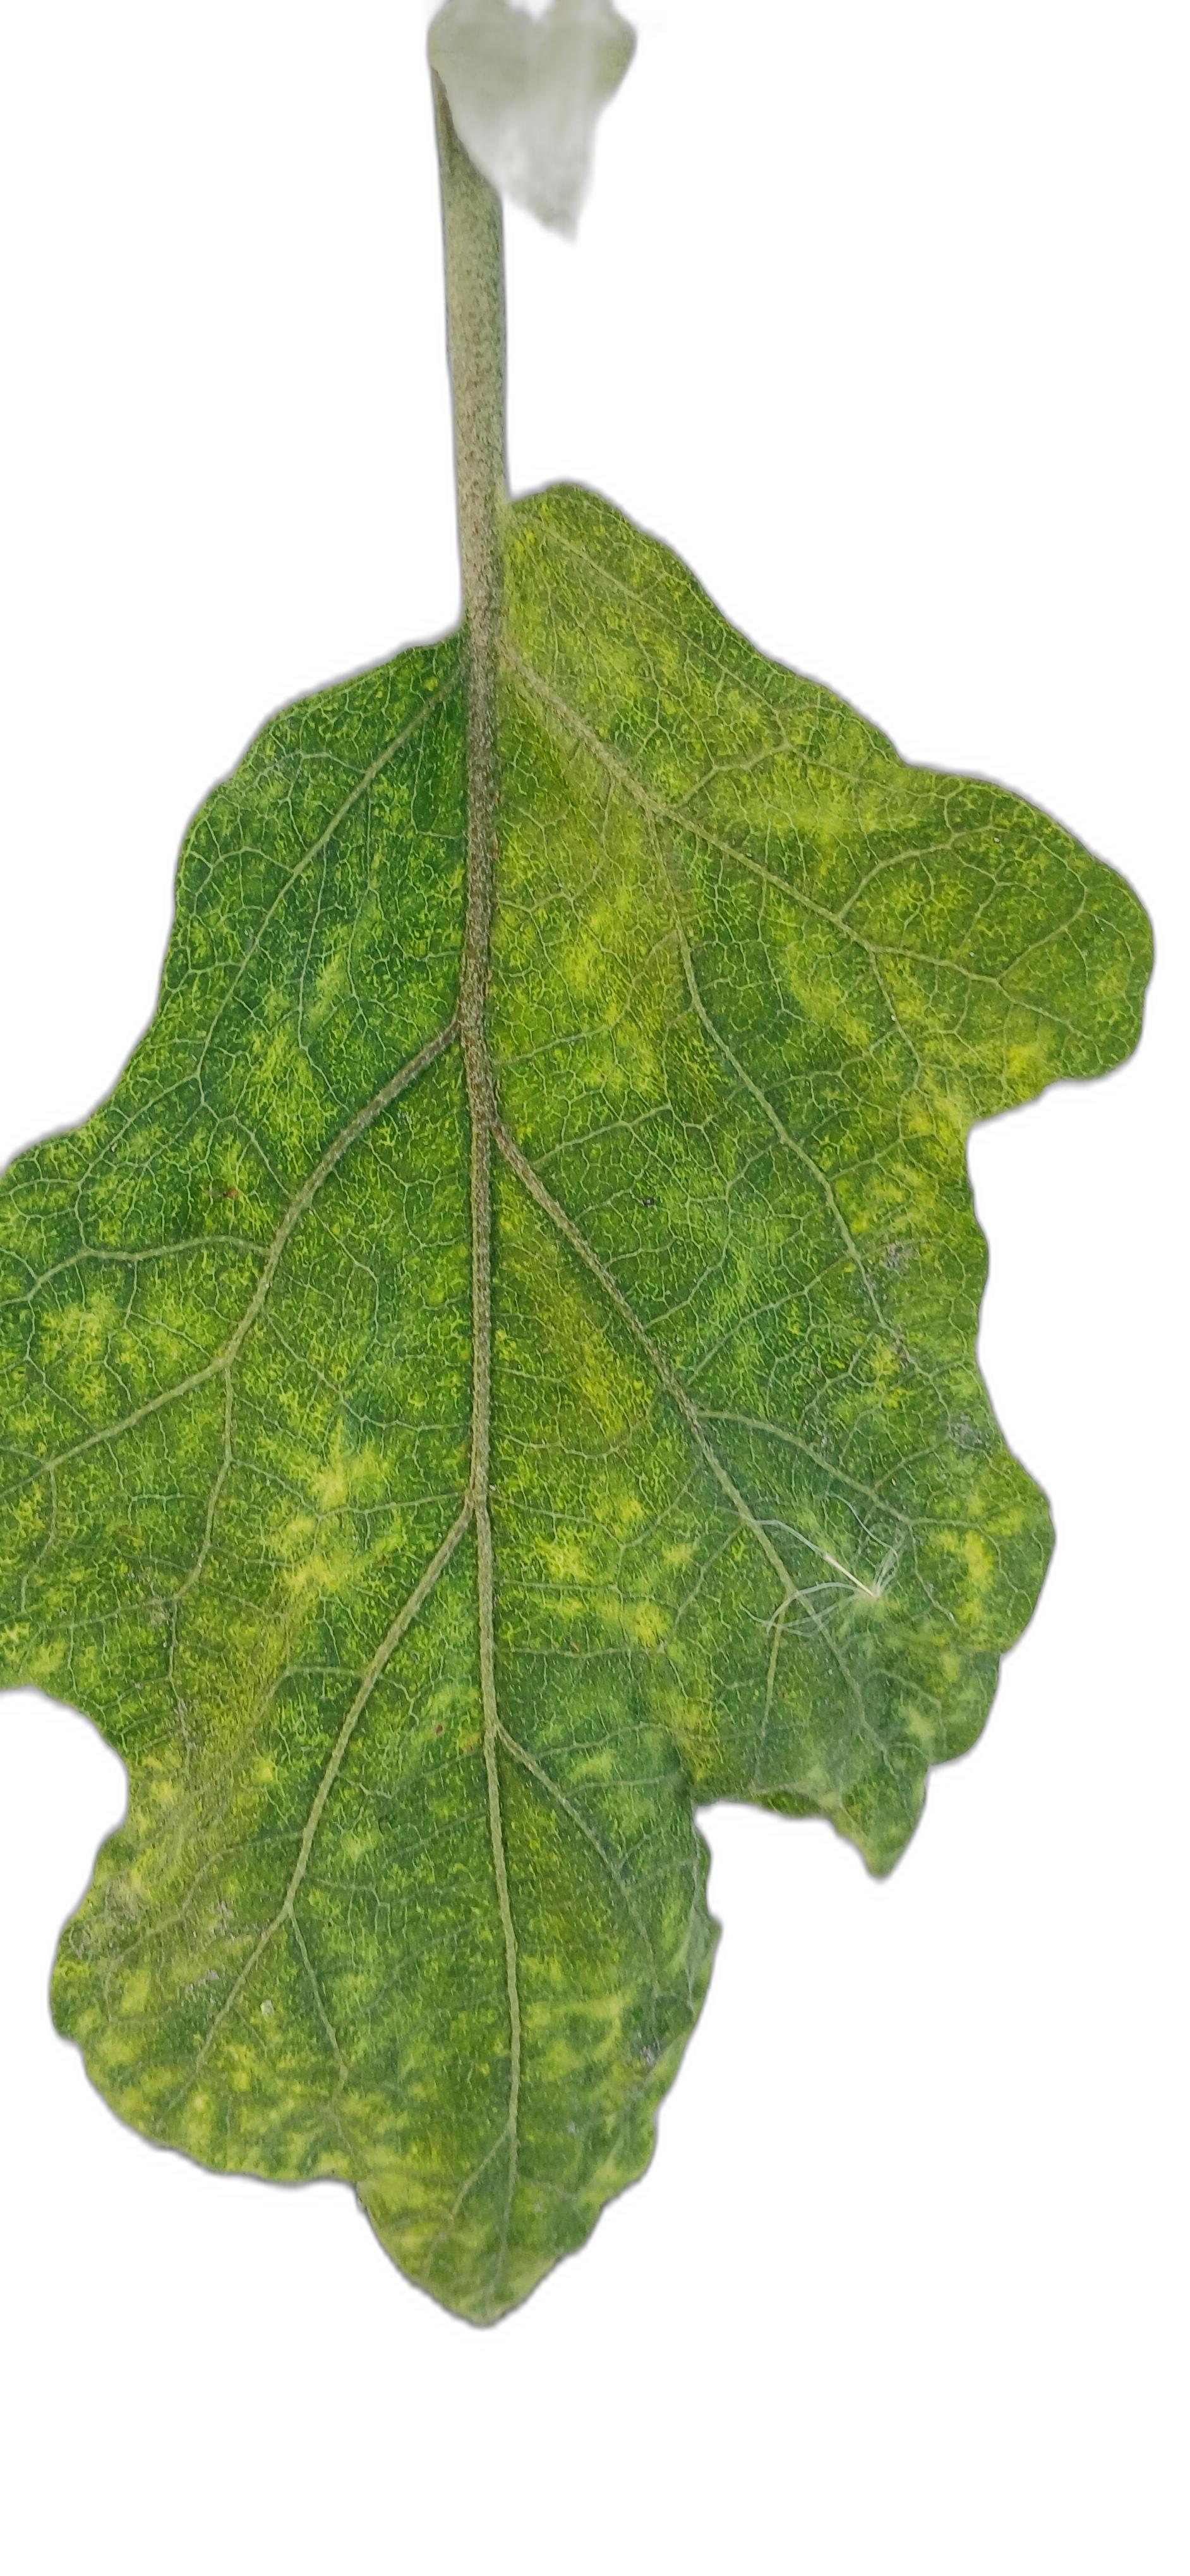
Label: Mosaic Virus Disease